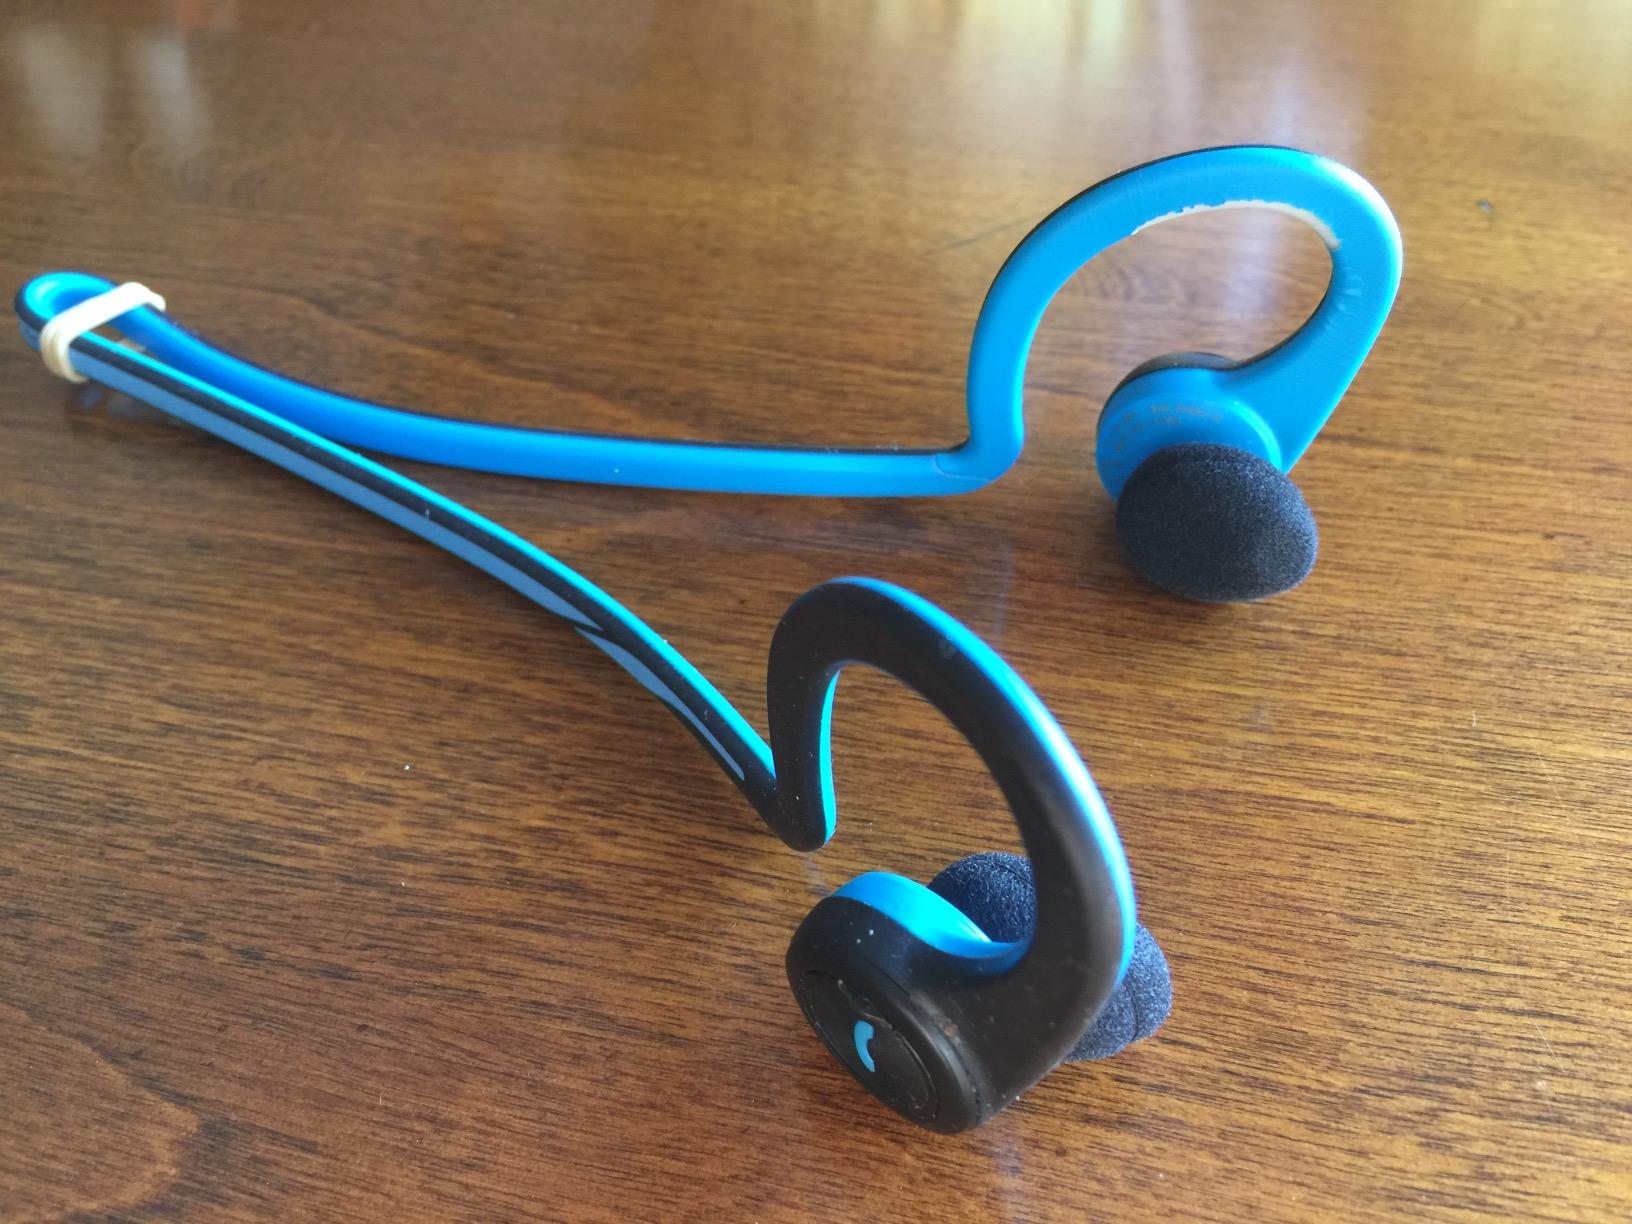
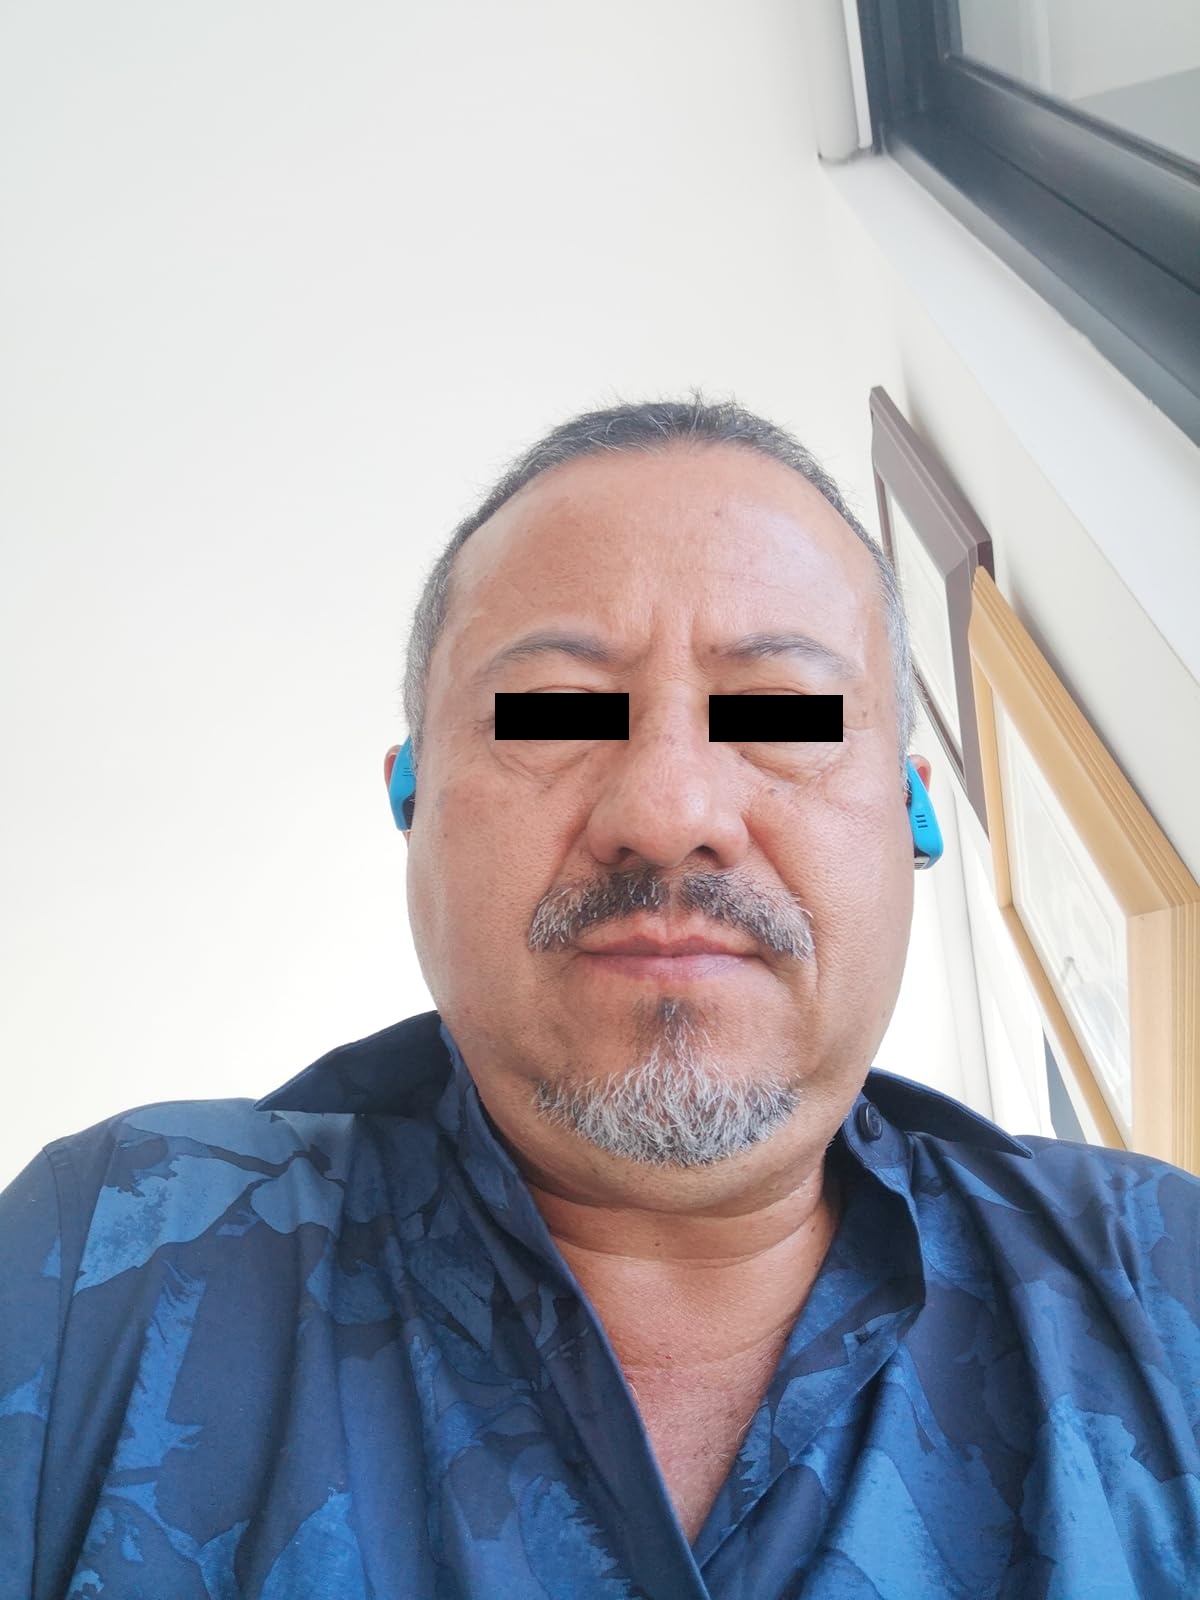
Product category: headphones
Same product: no